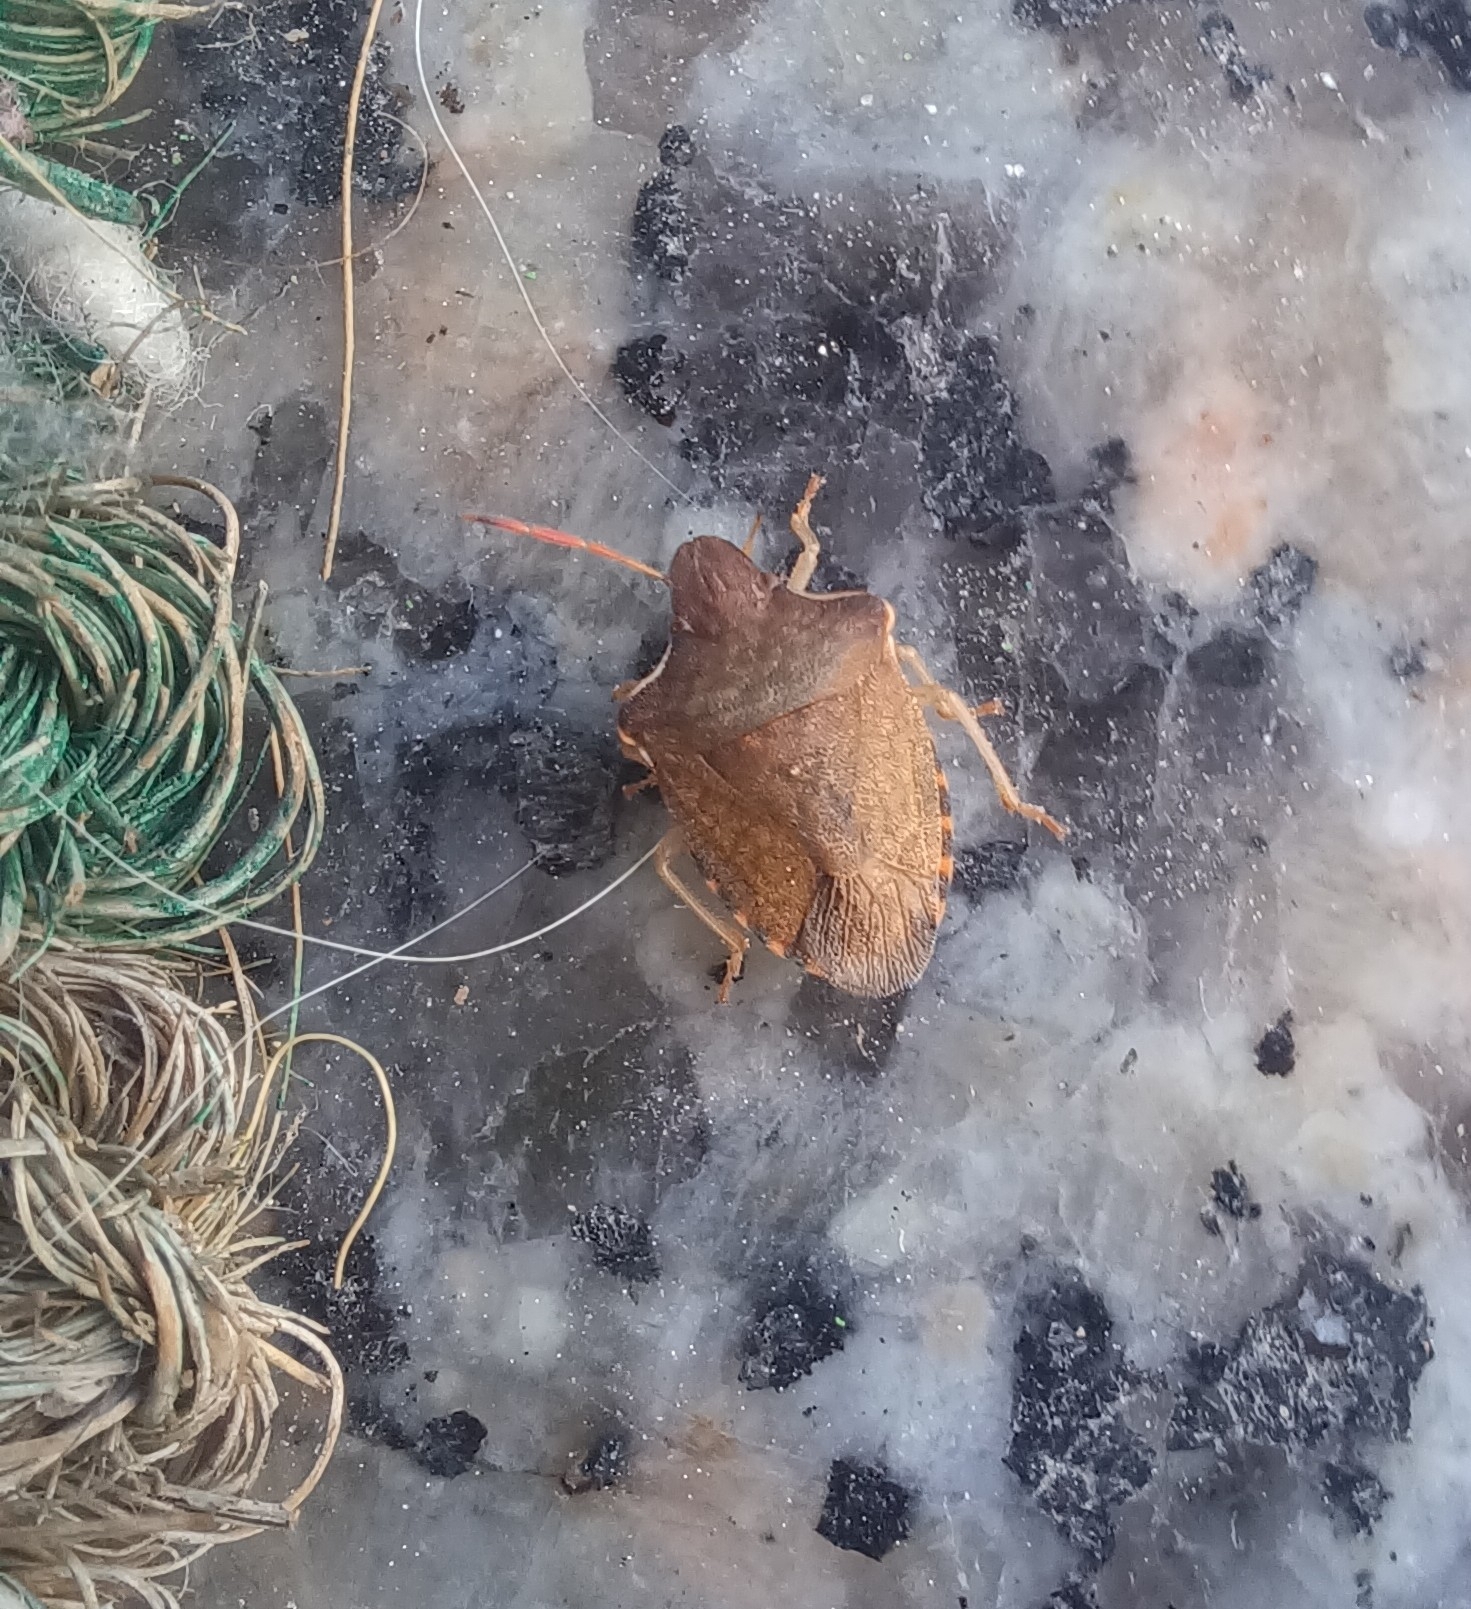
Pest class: stink_bug